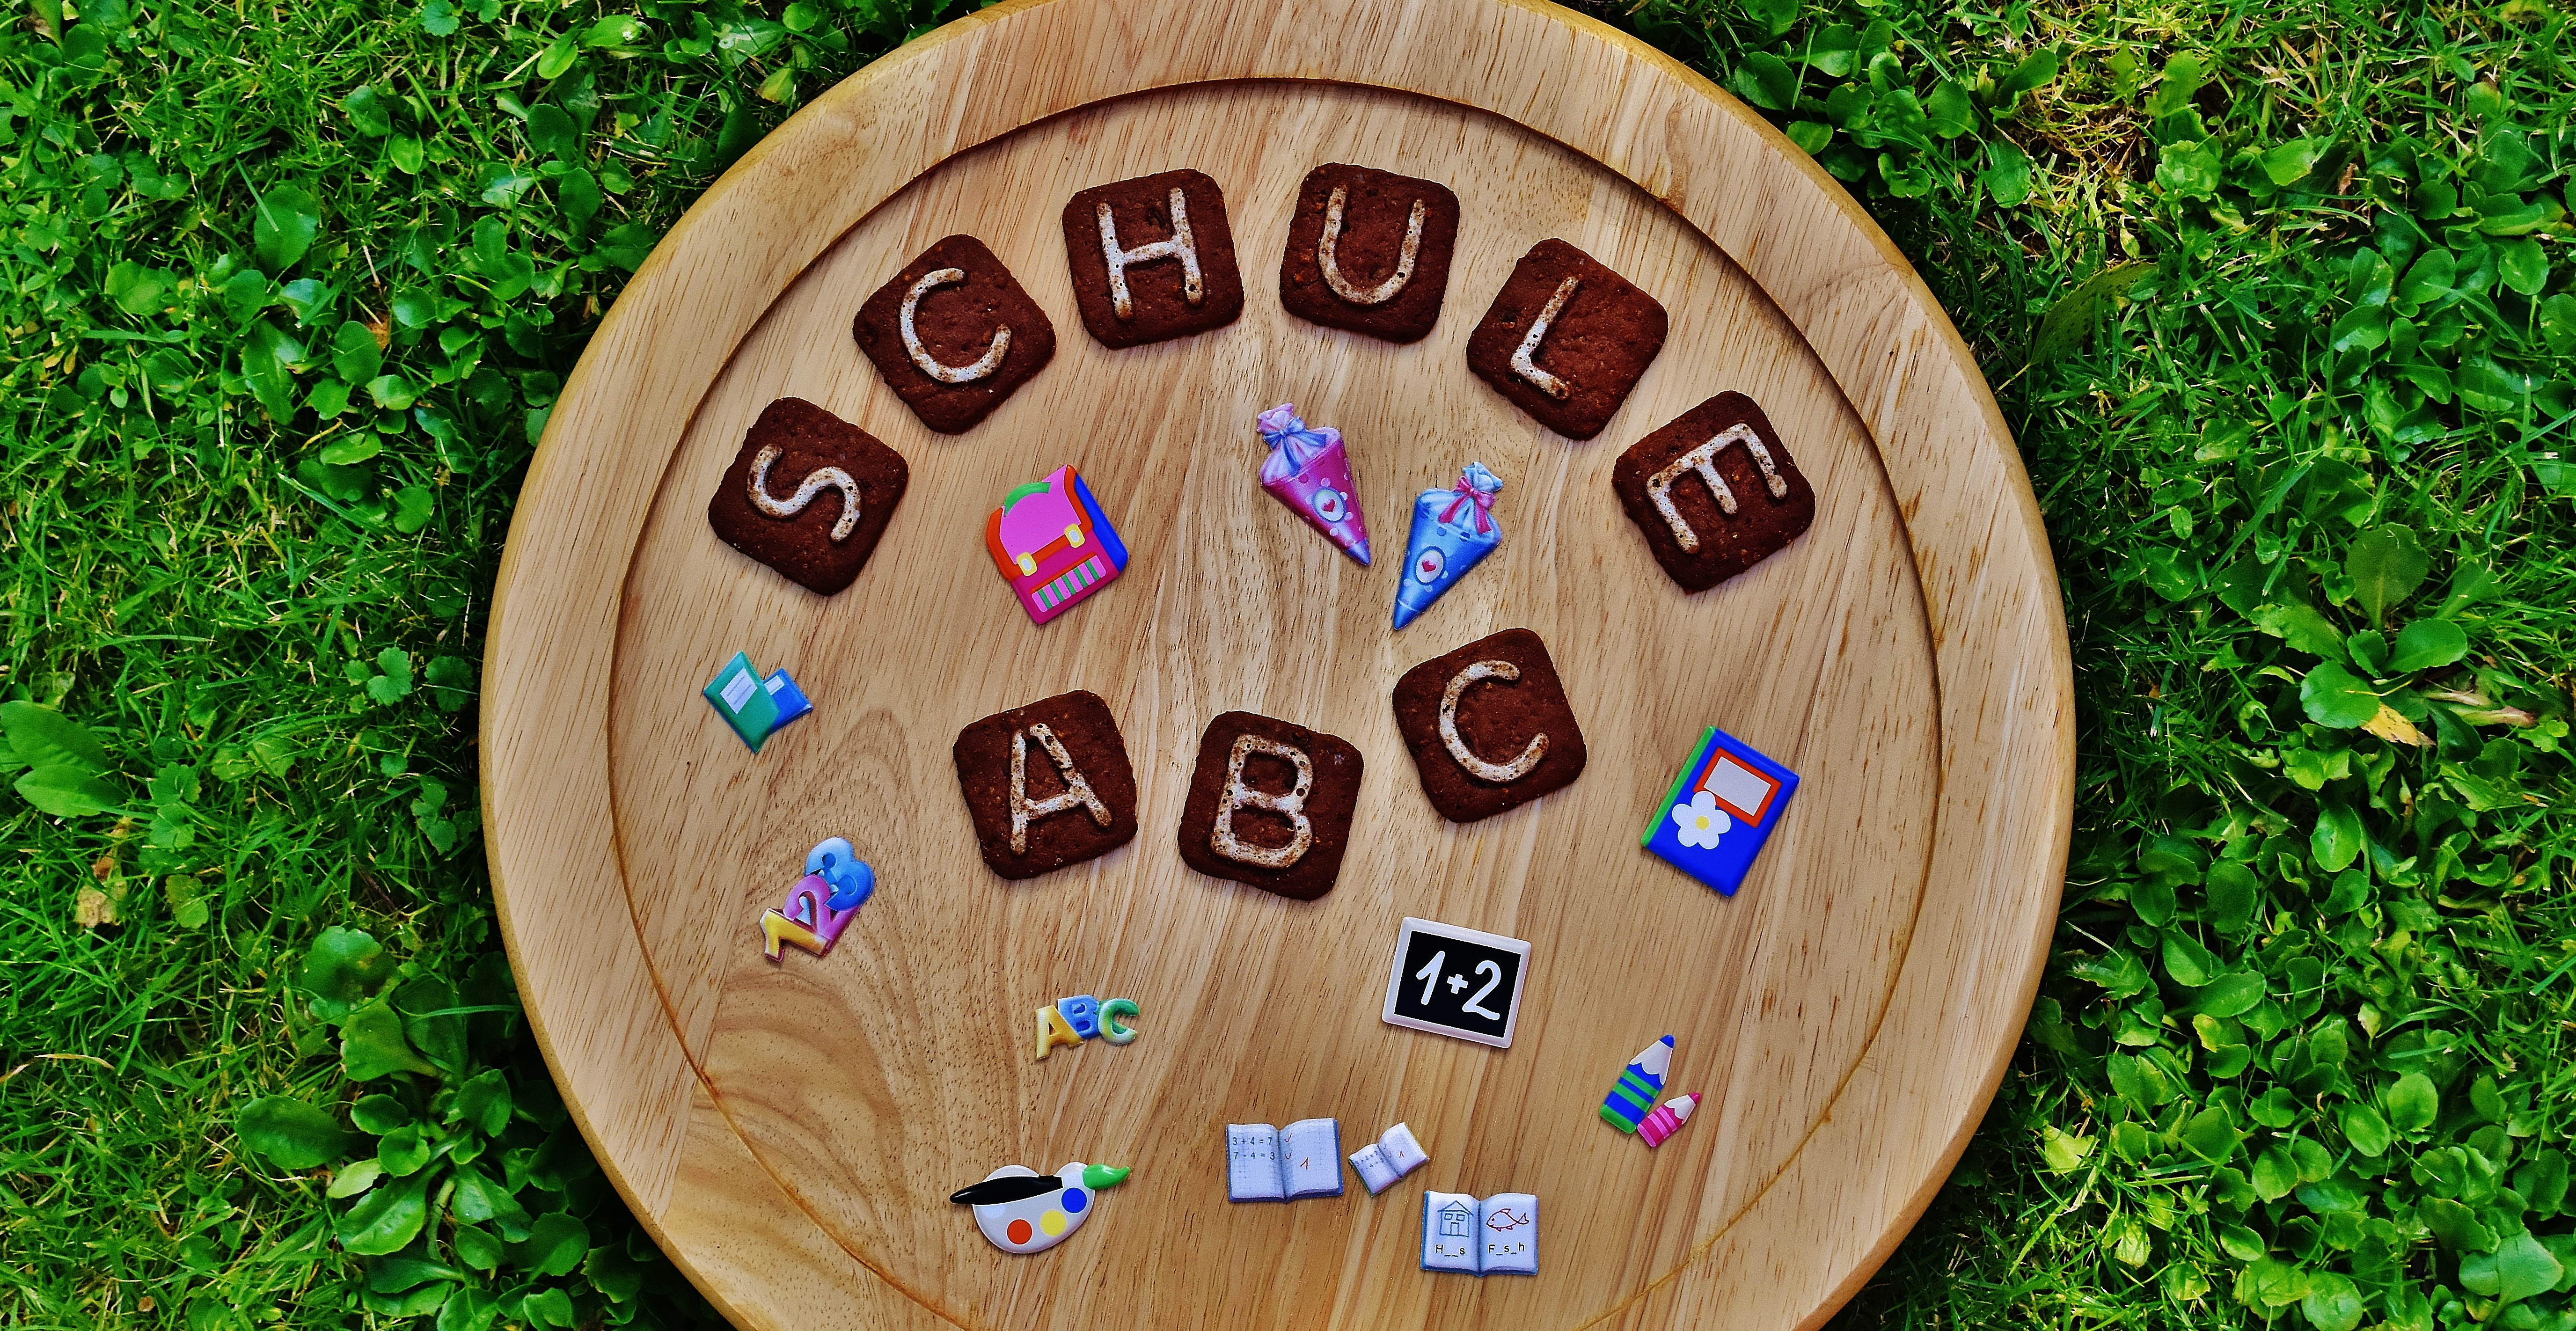
grass, wood, lawn, number, green, training, furniture, education, font, children, cookies, joy, school, letters, learn, games, teaching, back to school, schulbeginn, school start, schult te, school launch, school year, man made object